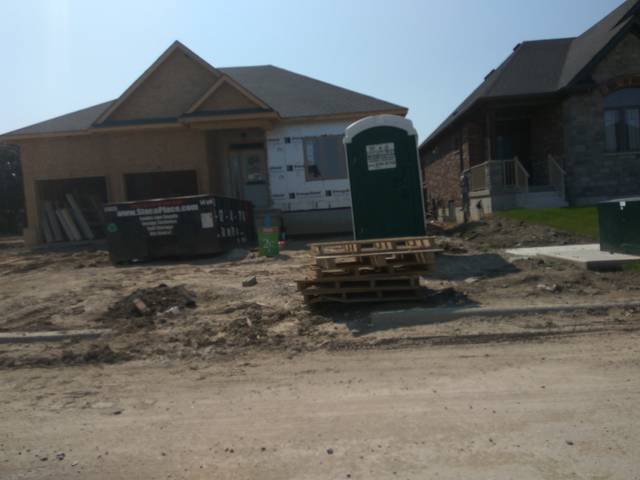
Region: Canada
Coordinates: 43.385, -80.988